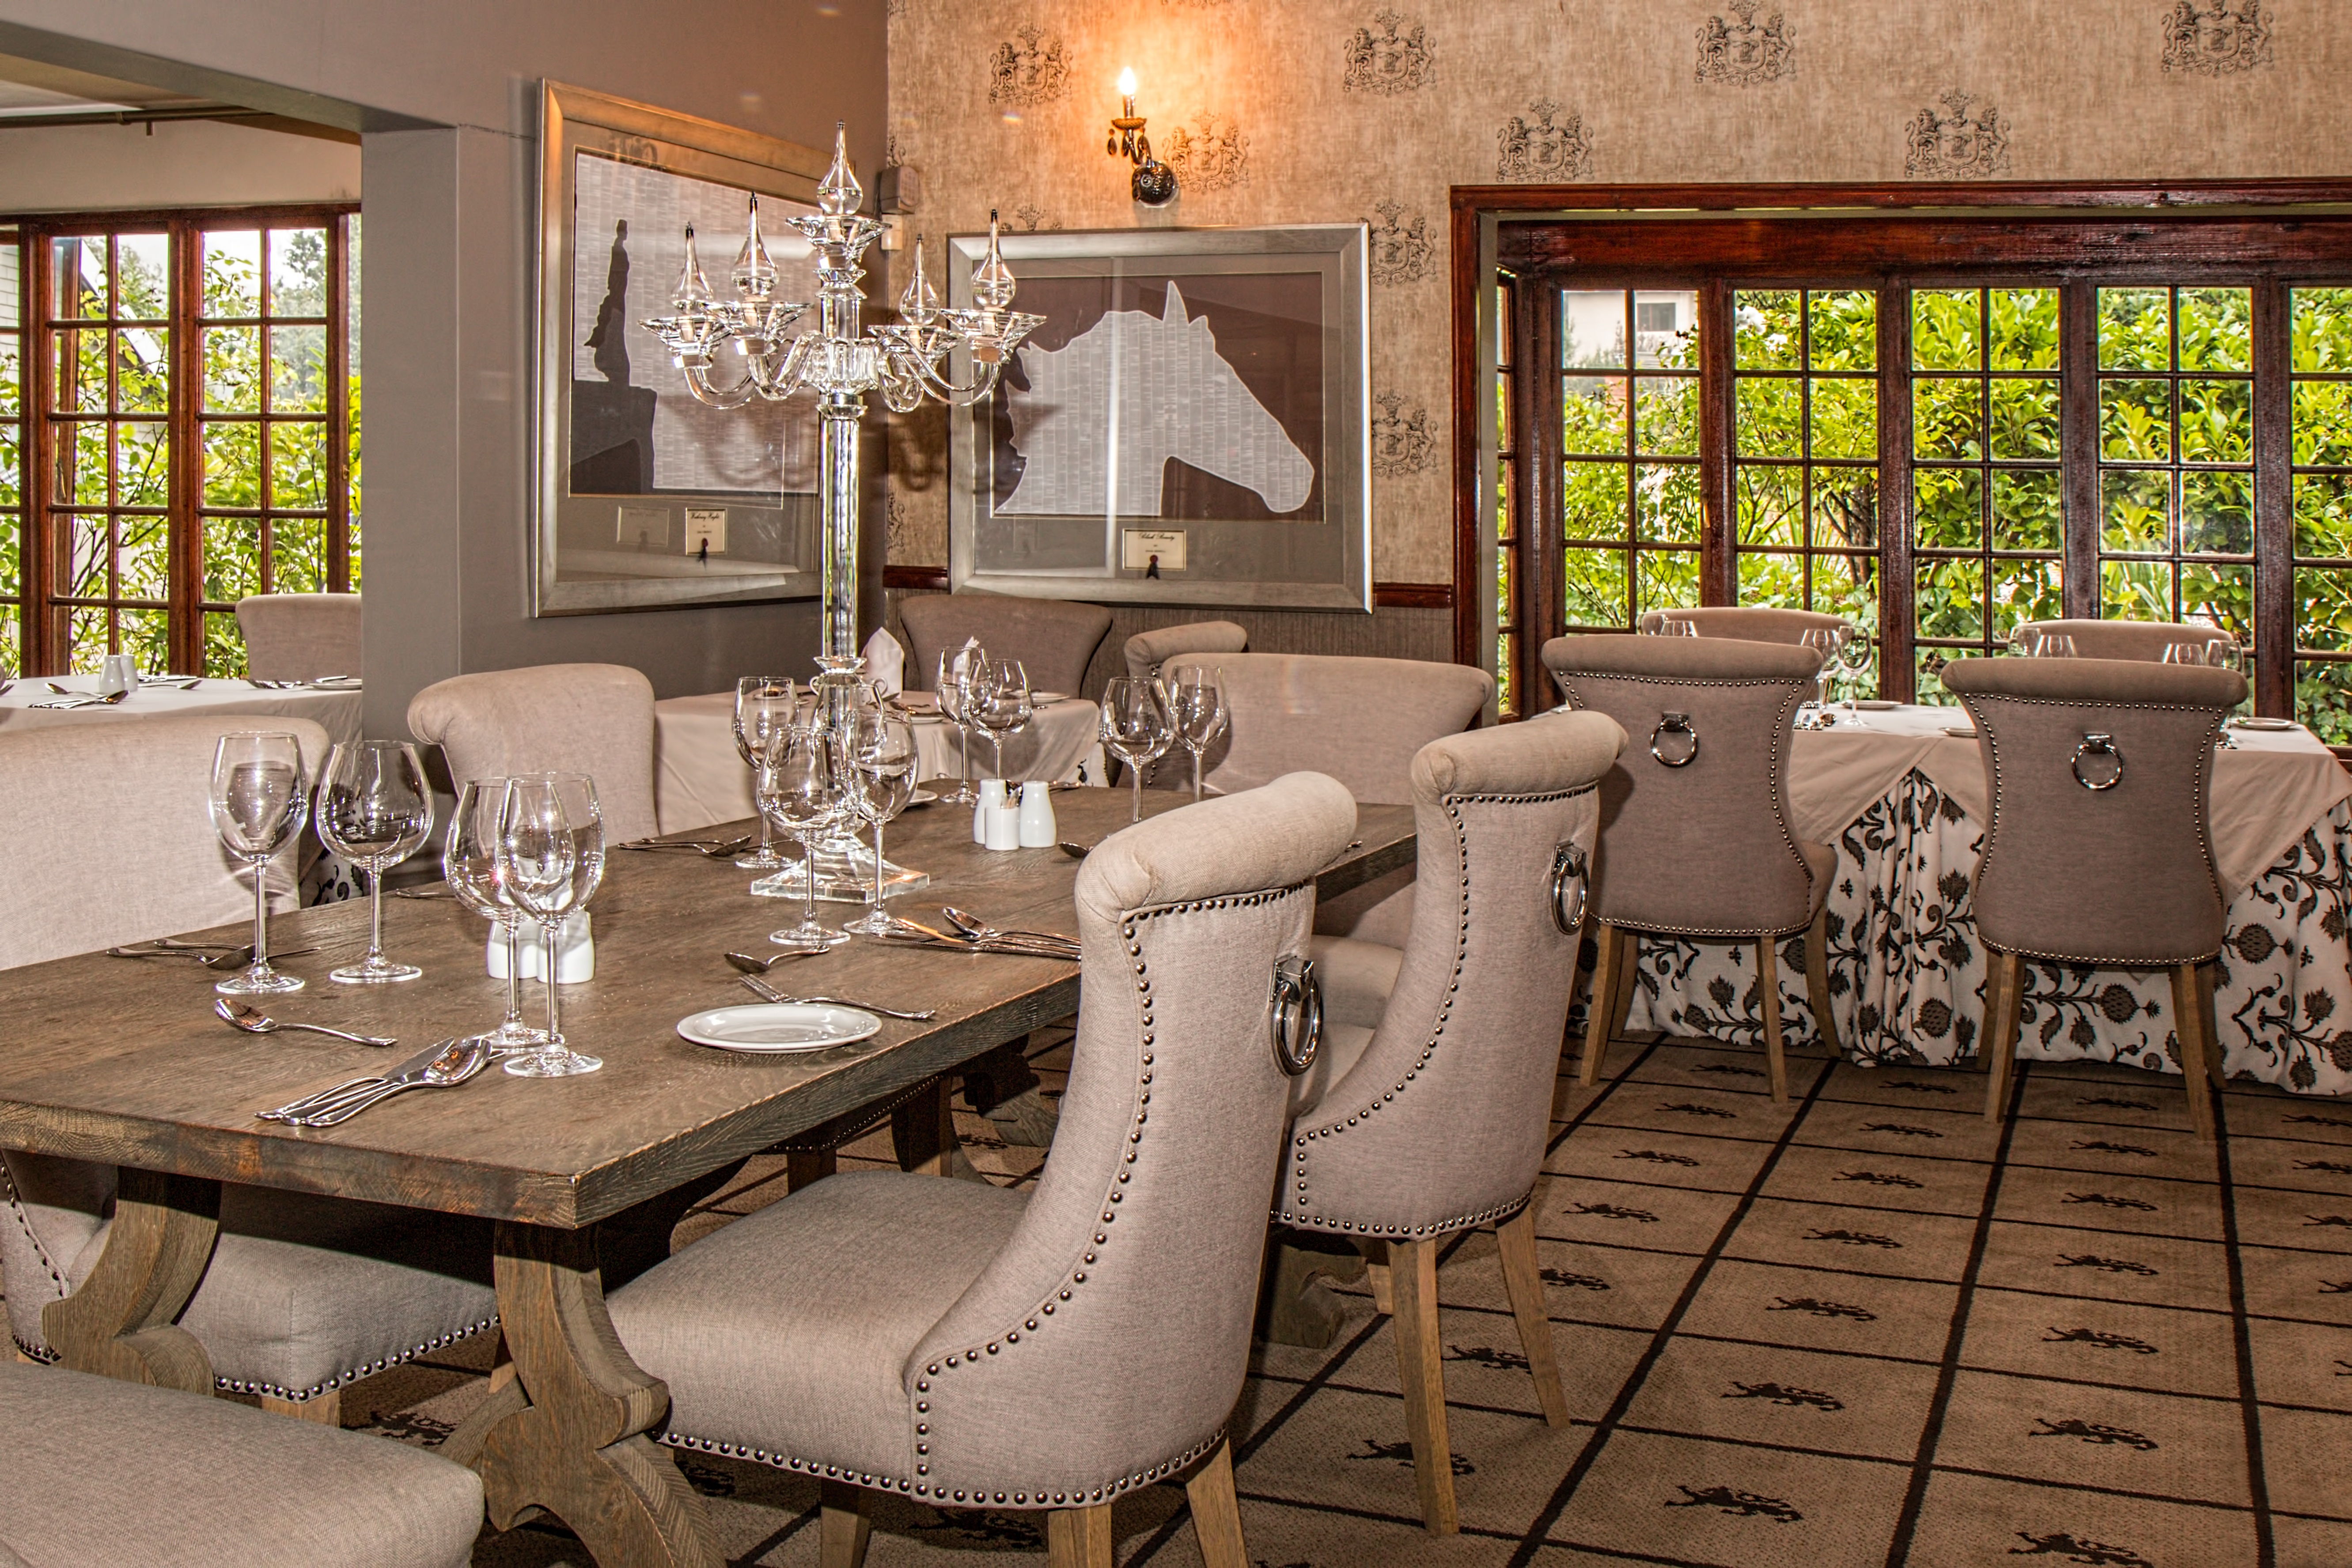
table, mansion, chair, floor, interior, window, restaurant, home, cottage, property, living room, empty, furniture, room, eat, decor, interior design, formal, eating, luxury, hotel, dining, dinner, elegant, estate, service, south africa, real estate, dining room, dining table, highlander hotel, dullstroom